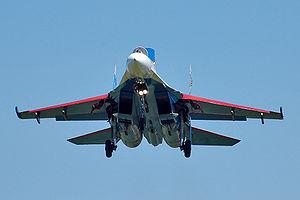
Cet article contient une liste des avions militaires des années 1970 à la fin du XXᵉ siècle. La liste est classée selon l'ordre alphabétique des pays.